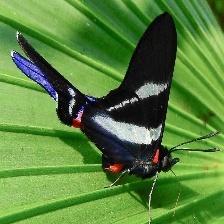
Species: METALMARK